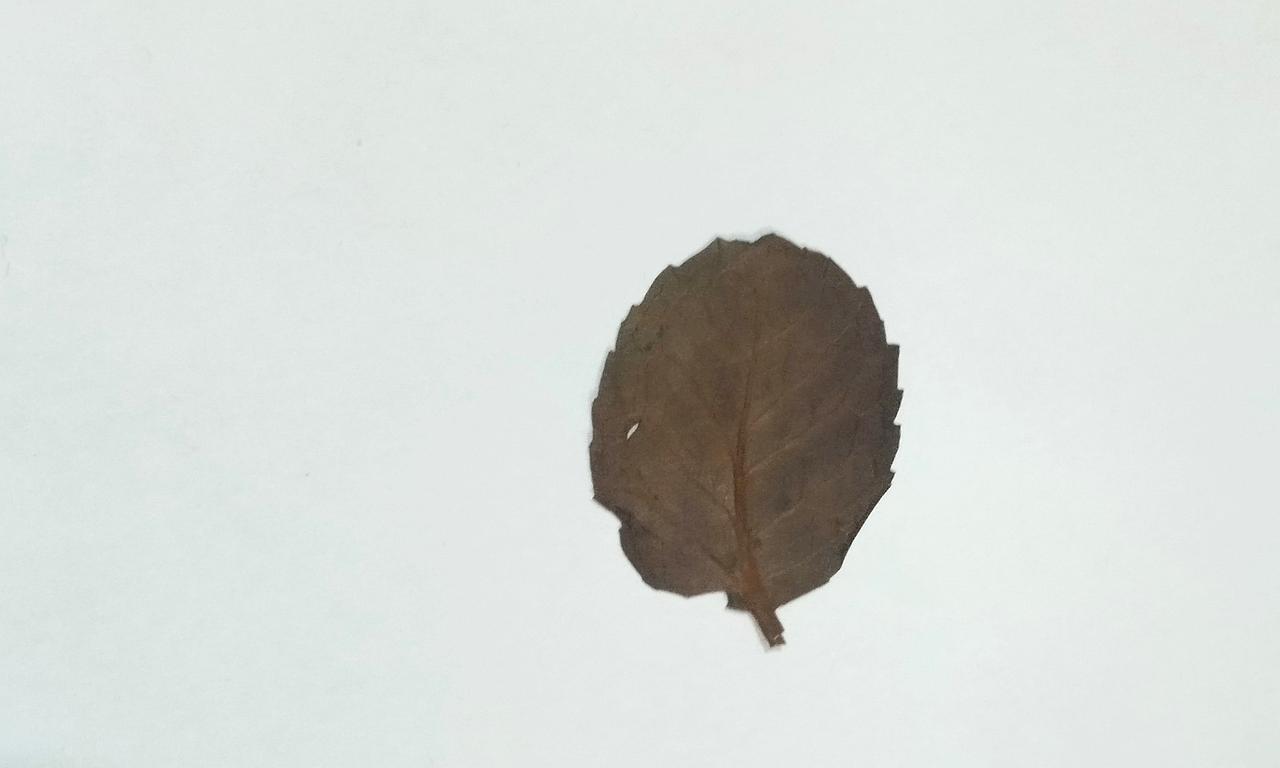
Label: Dried